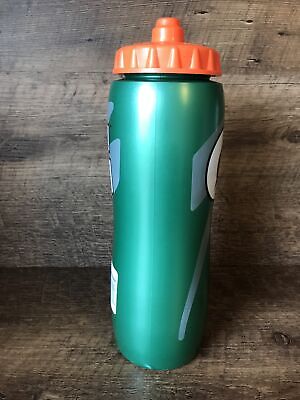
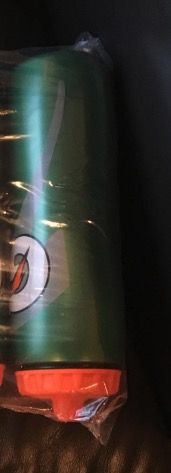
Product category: misc
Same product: yes